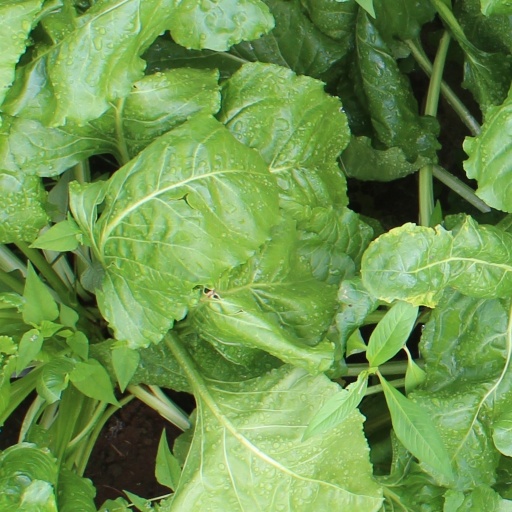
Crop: sugar beet